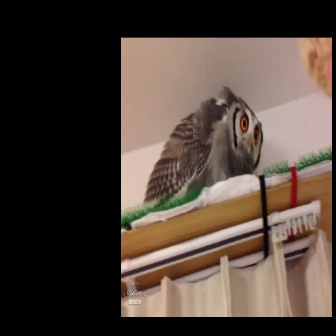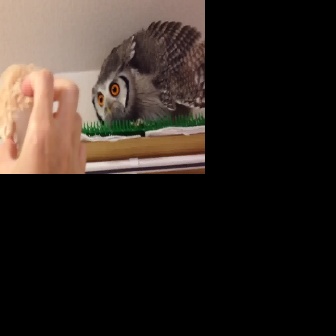
  Please identify the target specified by the bounding box [142,85,263,206] in the first image and locate it in the second image. Return the coordinates in [x_min,y_min,x_max,y_max] format.
Answer: [91,19,203,132]